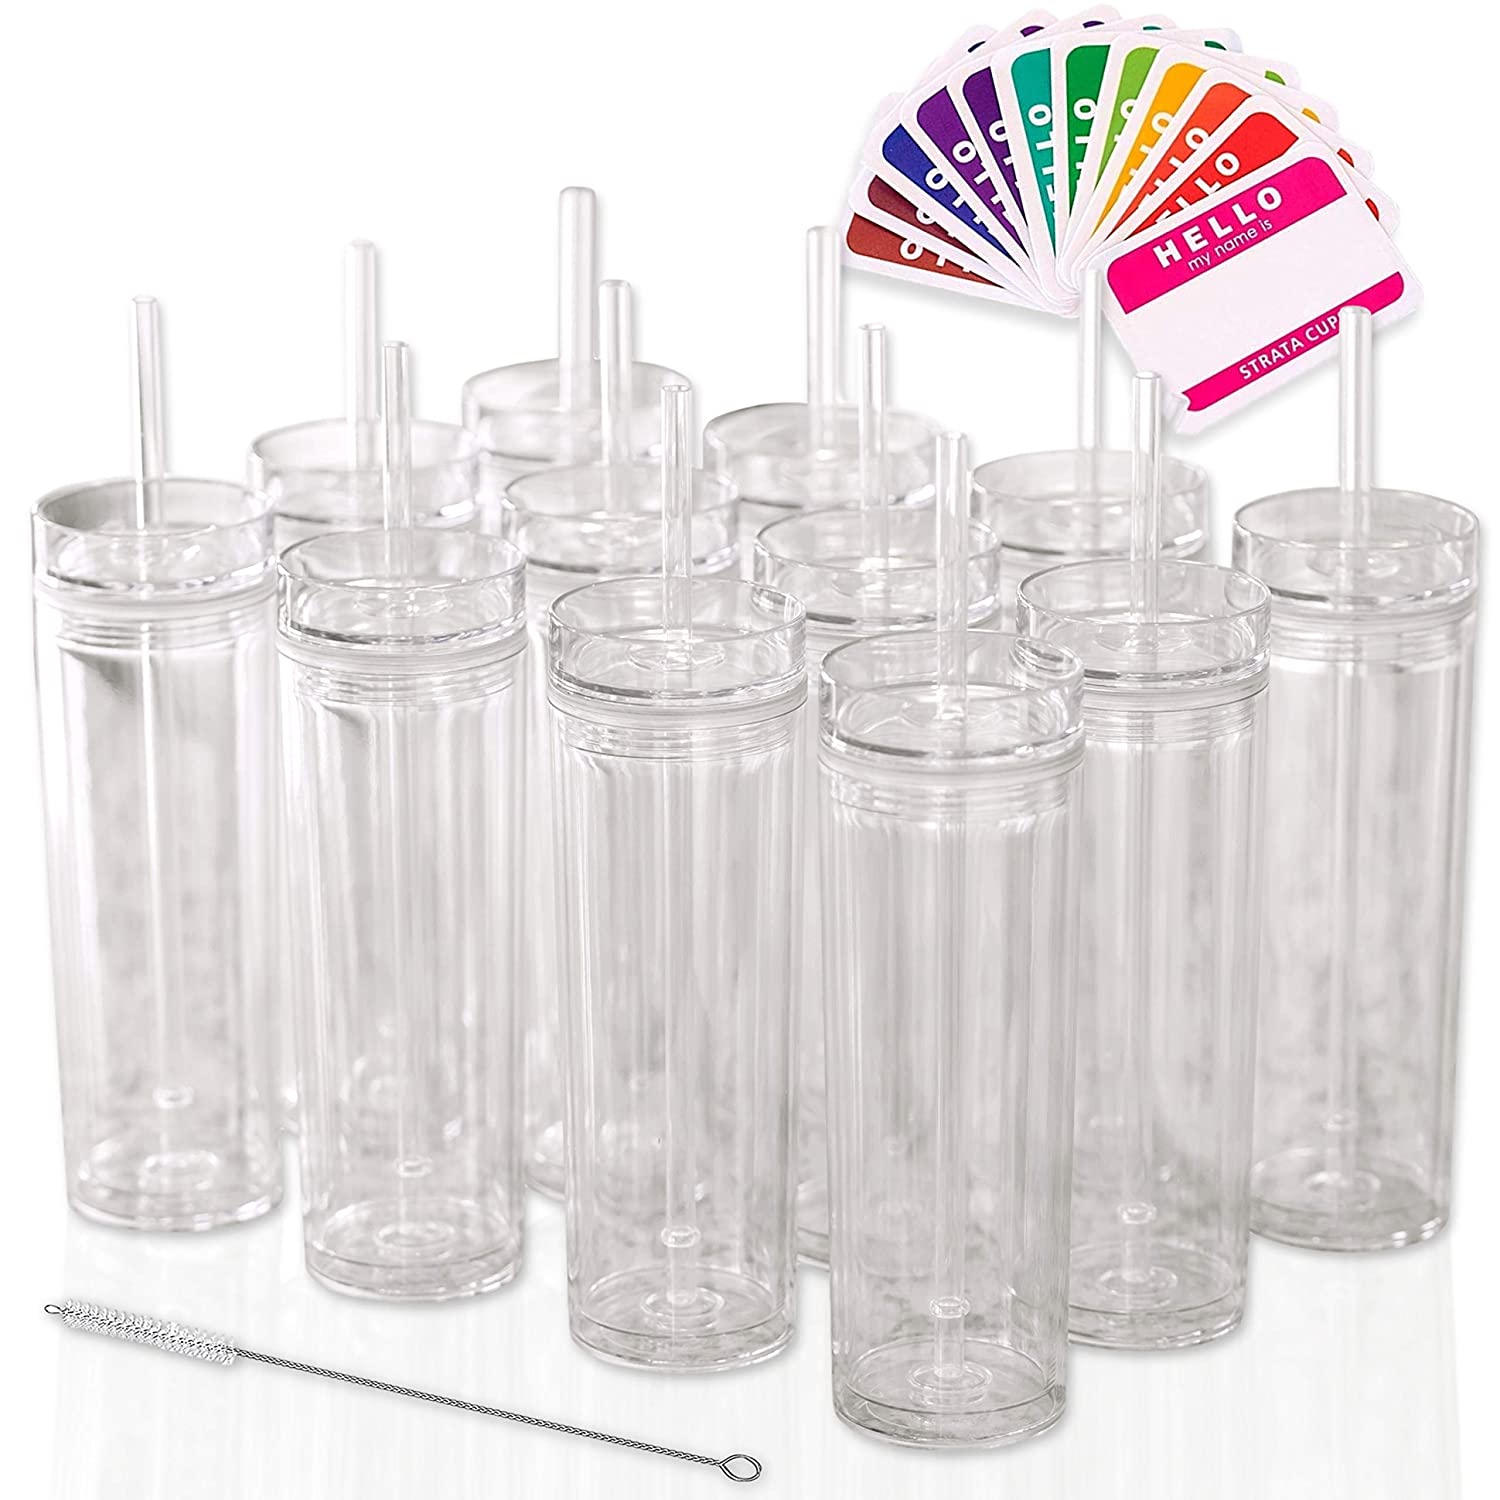
Label: plastic